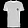
Label: T - shirt / top